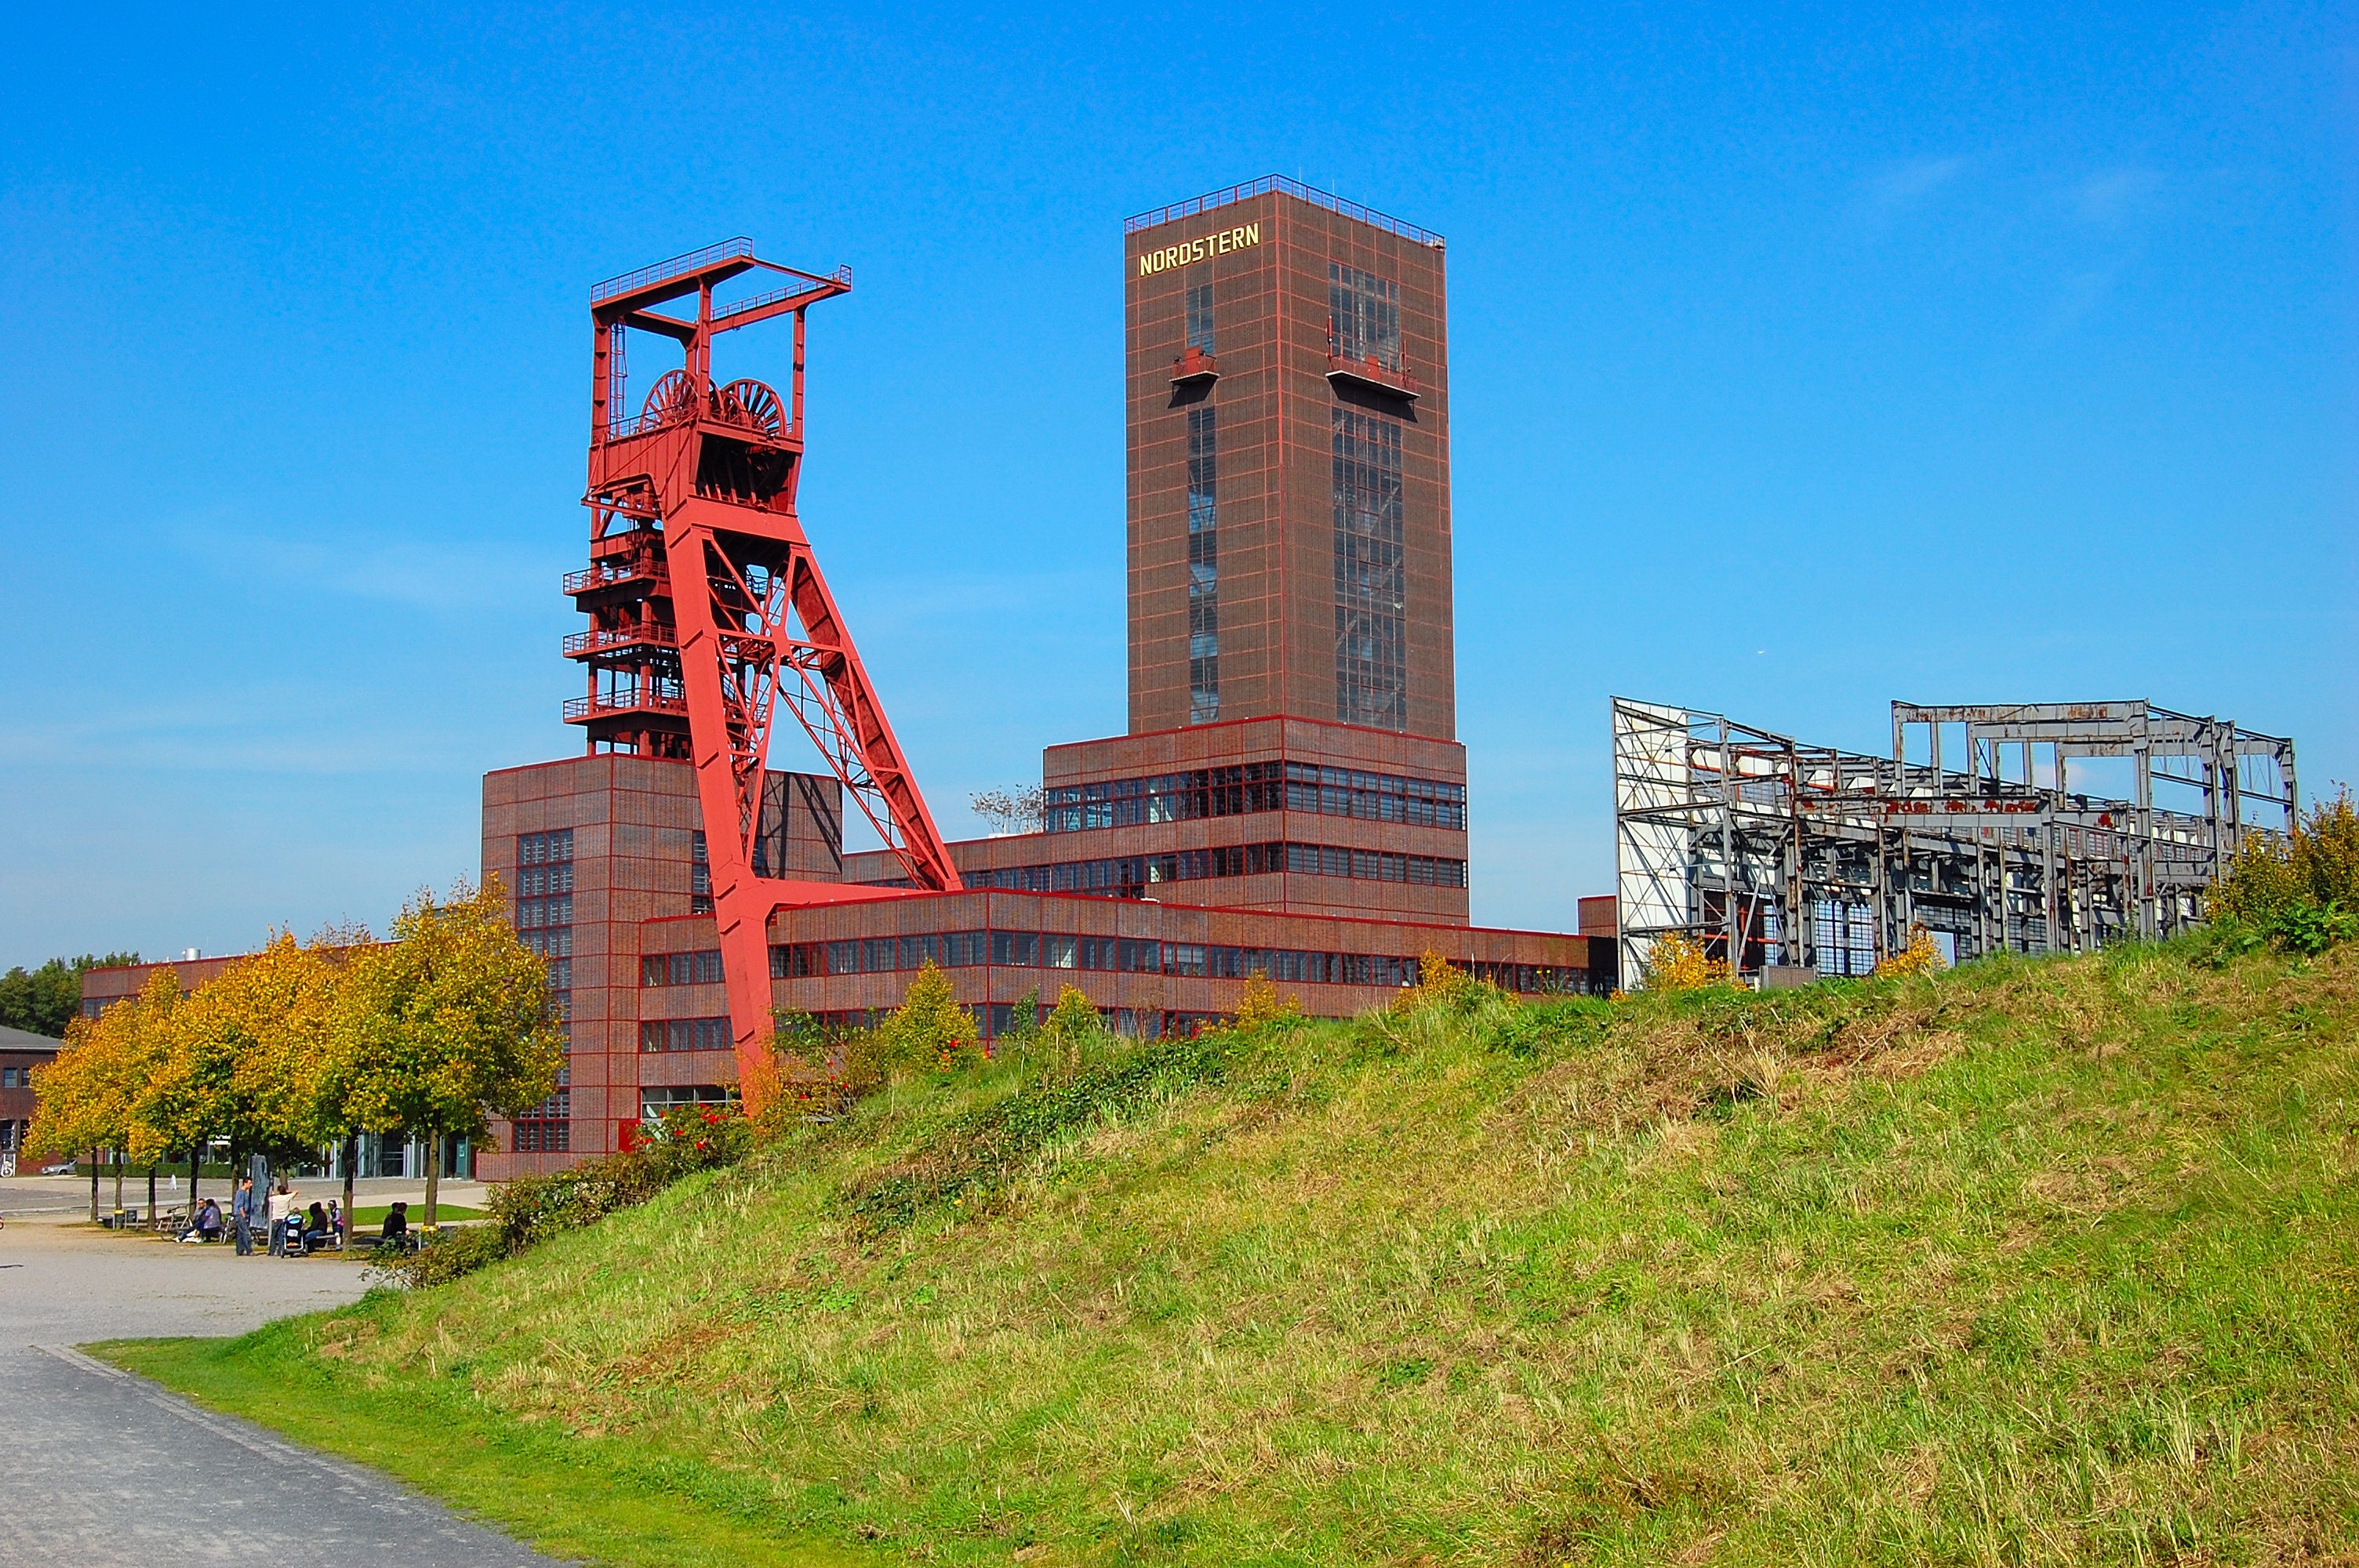
coast, tower, landmark, waterway, bill, gelsenkirchen, mining, ruhr area, buga, industrial park, headframe, nordstern